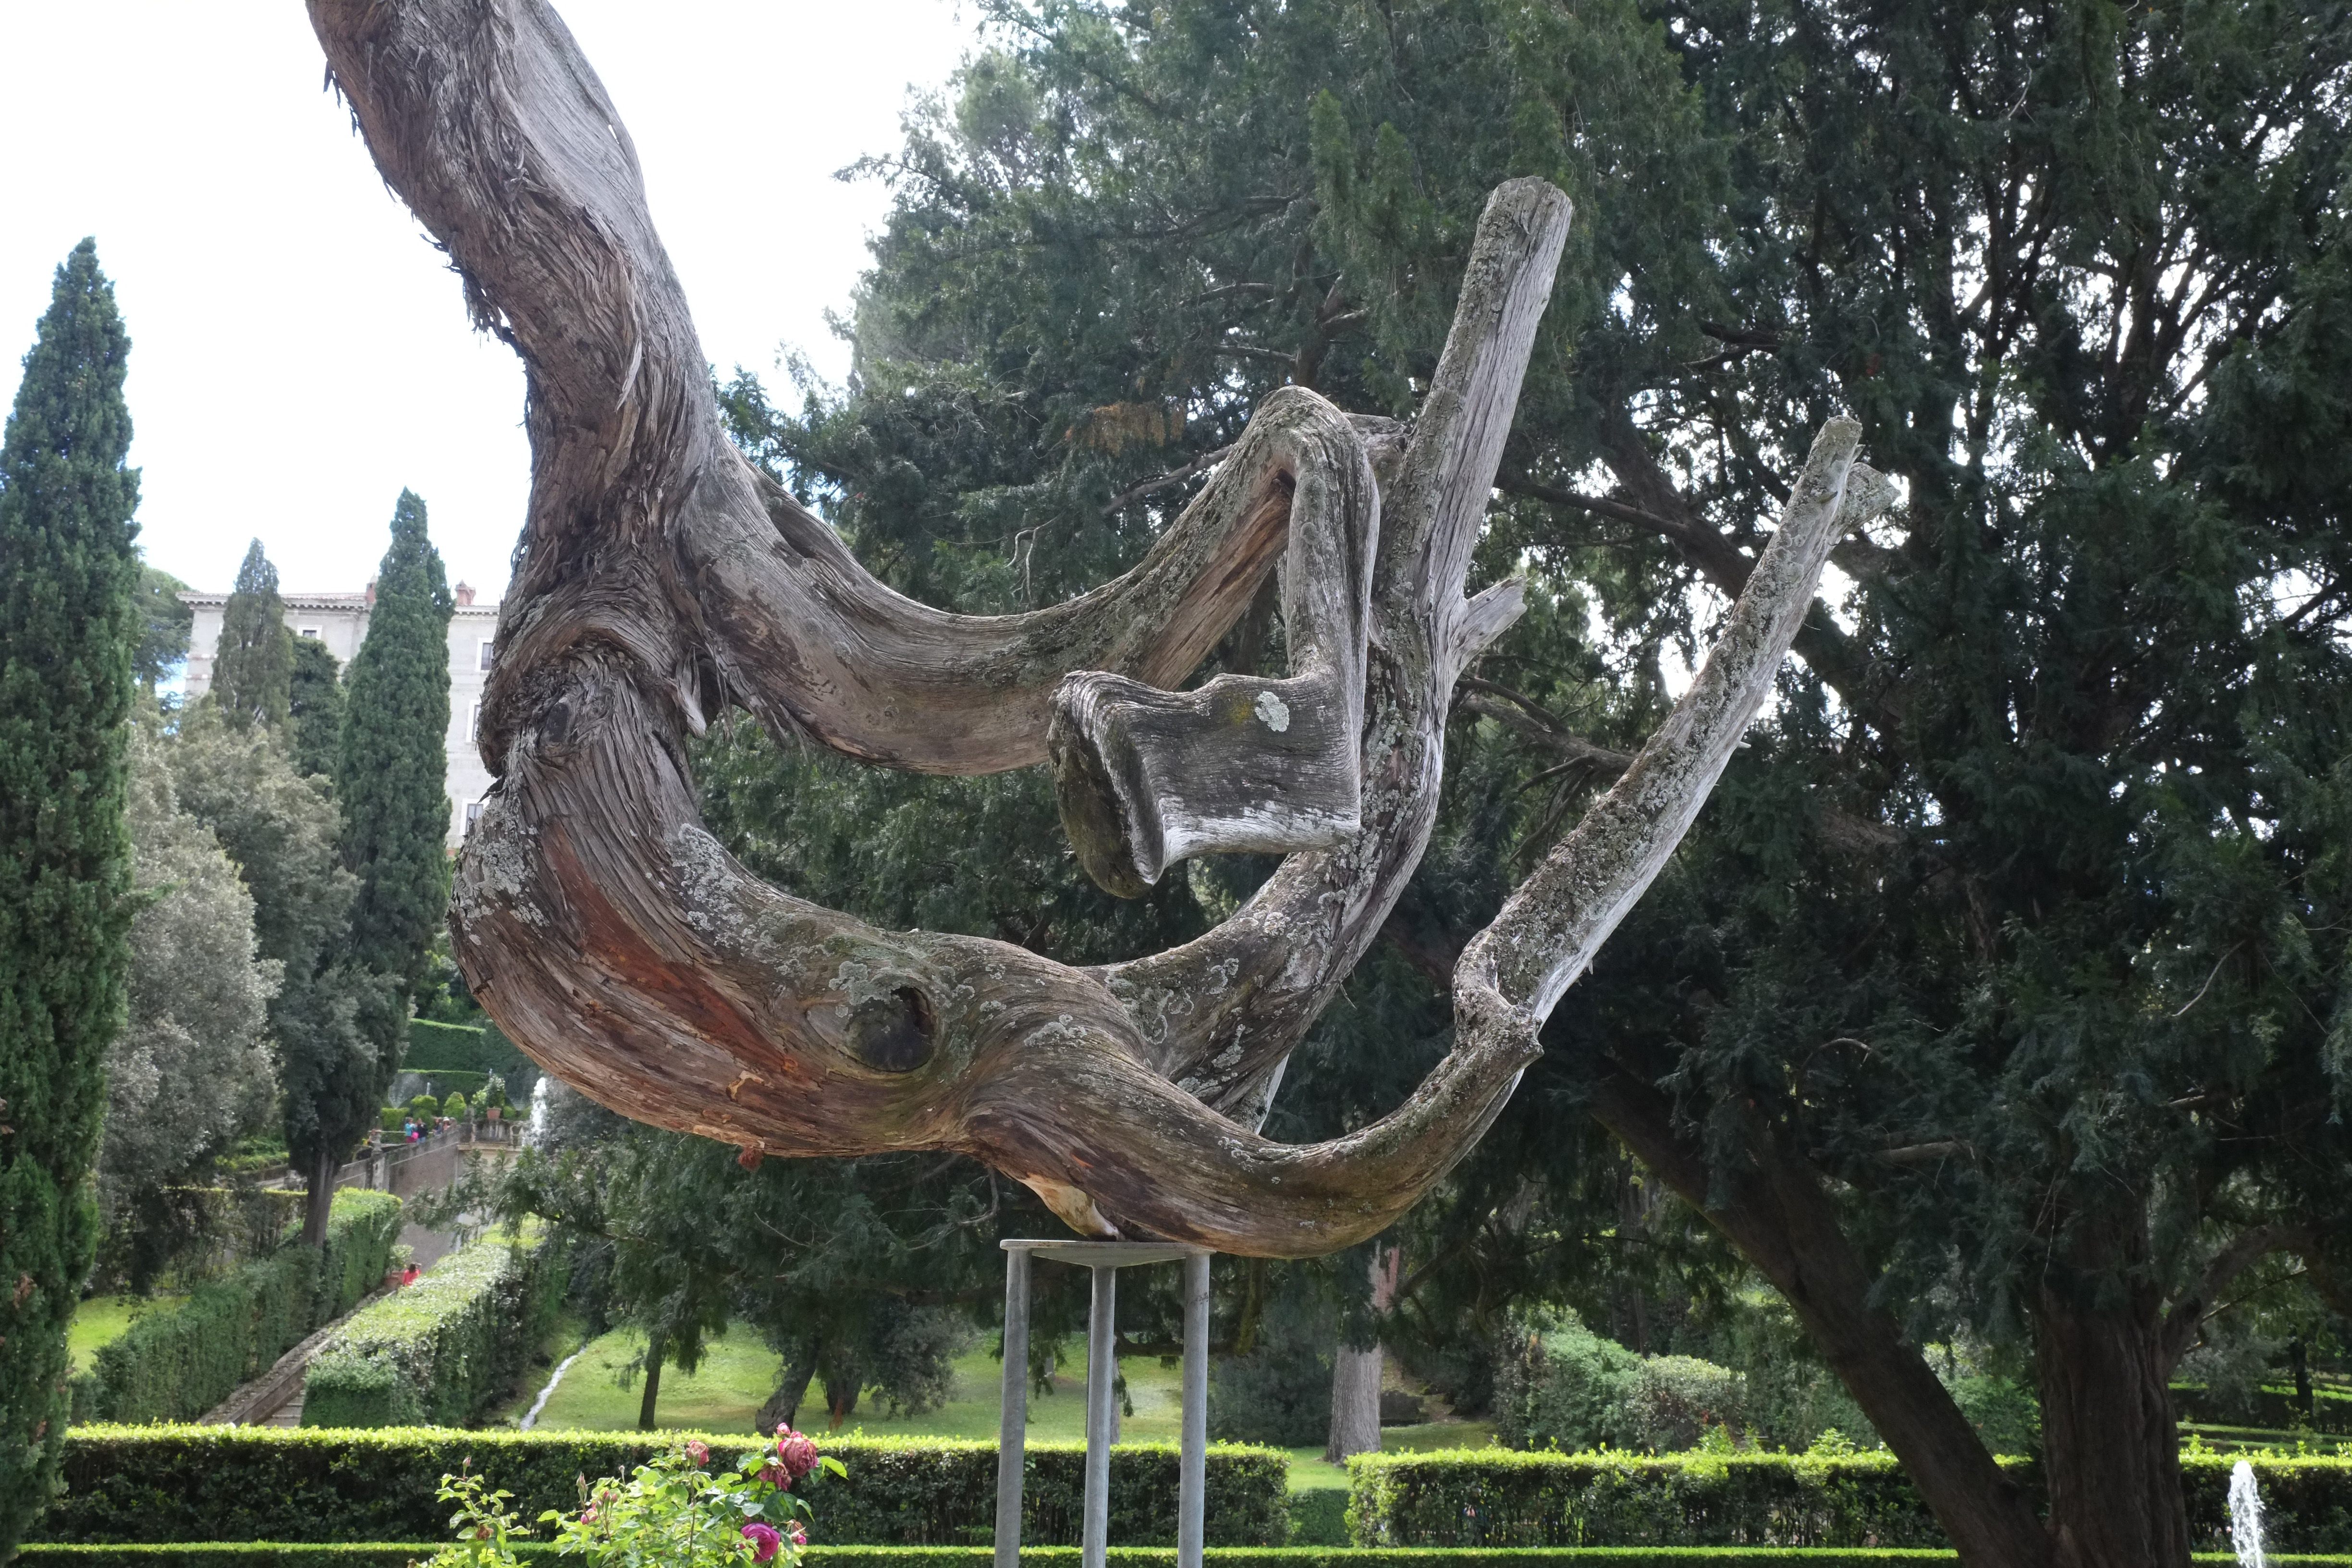
tree, italy, sculpture, art, fuji, fujix, fujixe1, e1, tivoli, woody plant